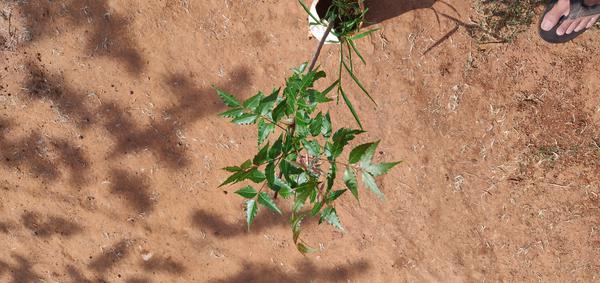
Plant: Neem